1807 Newgate disaster

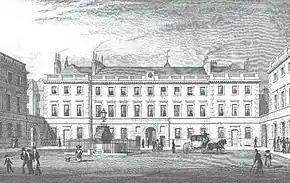

When the wooden cart collapsed, the spectators who had fallen off of it were crushed to death as the people behind the cart pushed forward to climb on top (either to watch the executions or escape the crush). The pressurised crowd pushed back against the cart, causing yet more carnage and possibly tripping the pieman who was just yards away. These dual accidents startling the disorganised crowd on the relatively narrow street resulted in dozens of people being killed and many others being injured. The scene lasted for over an hour as individuals slowly cleared out from the area, with a significant portion of the crowd remaining long after the executions were carried out. Once authorities had cleared out the remaining spectators there seemed to be around 100 injured or dead individuals lying in the street in front of Newgate Prison. Newspapers reported on death tolls between 20 and 30, but one contemporary account describes 34 dead and at least 15 serious injuries. The injured were taken to St Bartholomew's Hospital.